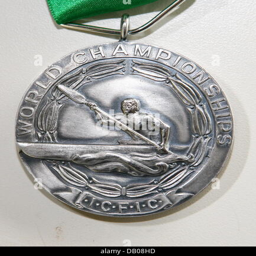
the picture shows the silver medal of the upcoming canoe world championship during a press conference